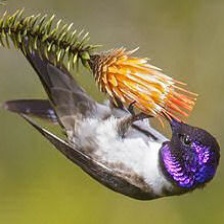
Species: ECUADORIAN HILLSTAR
Scientific name: OREOTROCHILUS CHIMBORAZO
ImageNet parent category: hummingbird